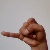
The image shows a hand gesture representing the letter 'J' in Indian Sign Language.